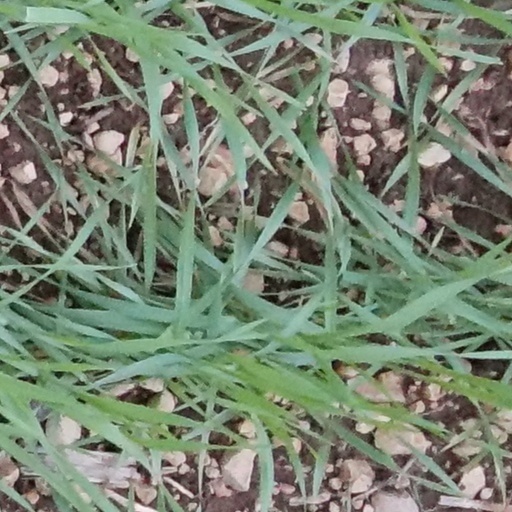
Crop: wheat